George Pearce

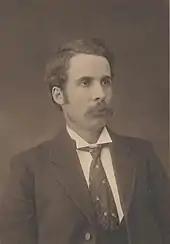
Pearce in 1901

In 1893, Pearce helped found the Progressive Political League, a precursor to the Western Australian branch of the ALP. He was elected to the Subiaco Municipal Council in 1898.